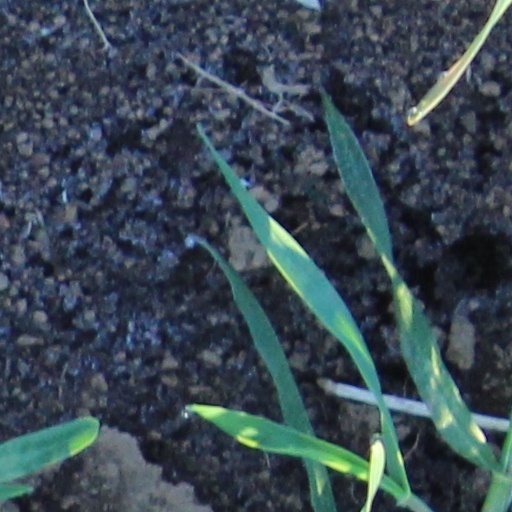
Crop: wheat